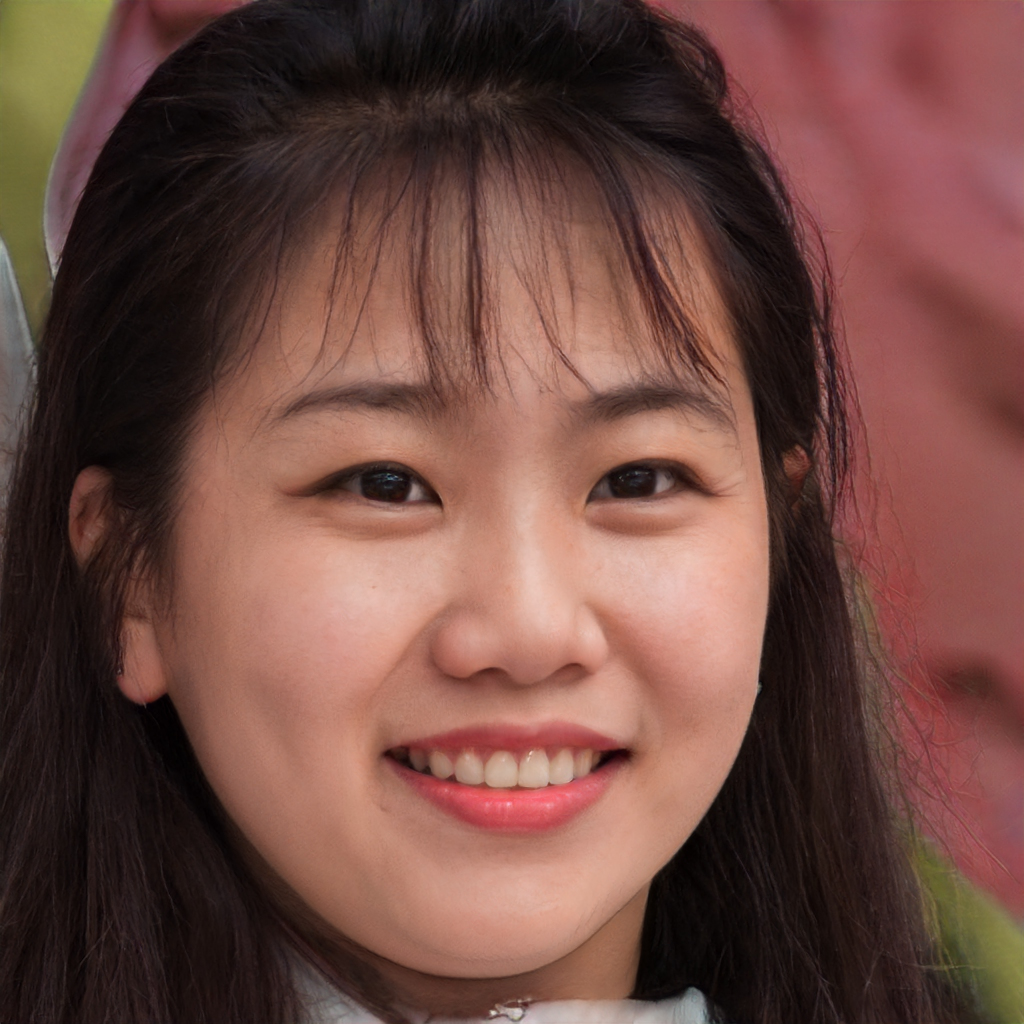
Portrait style: Real Portrait